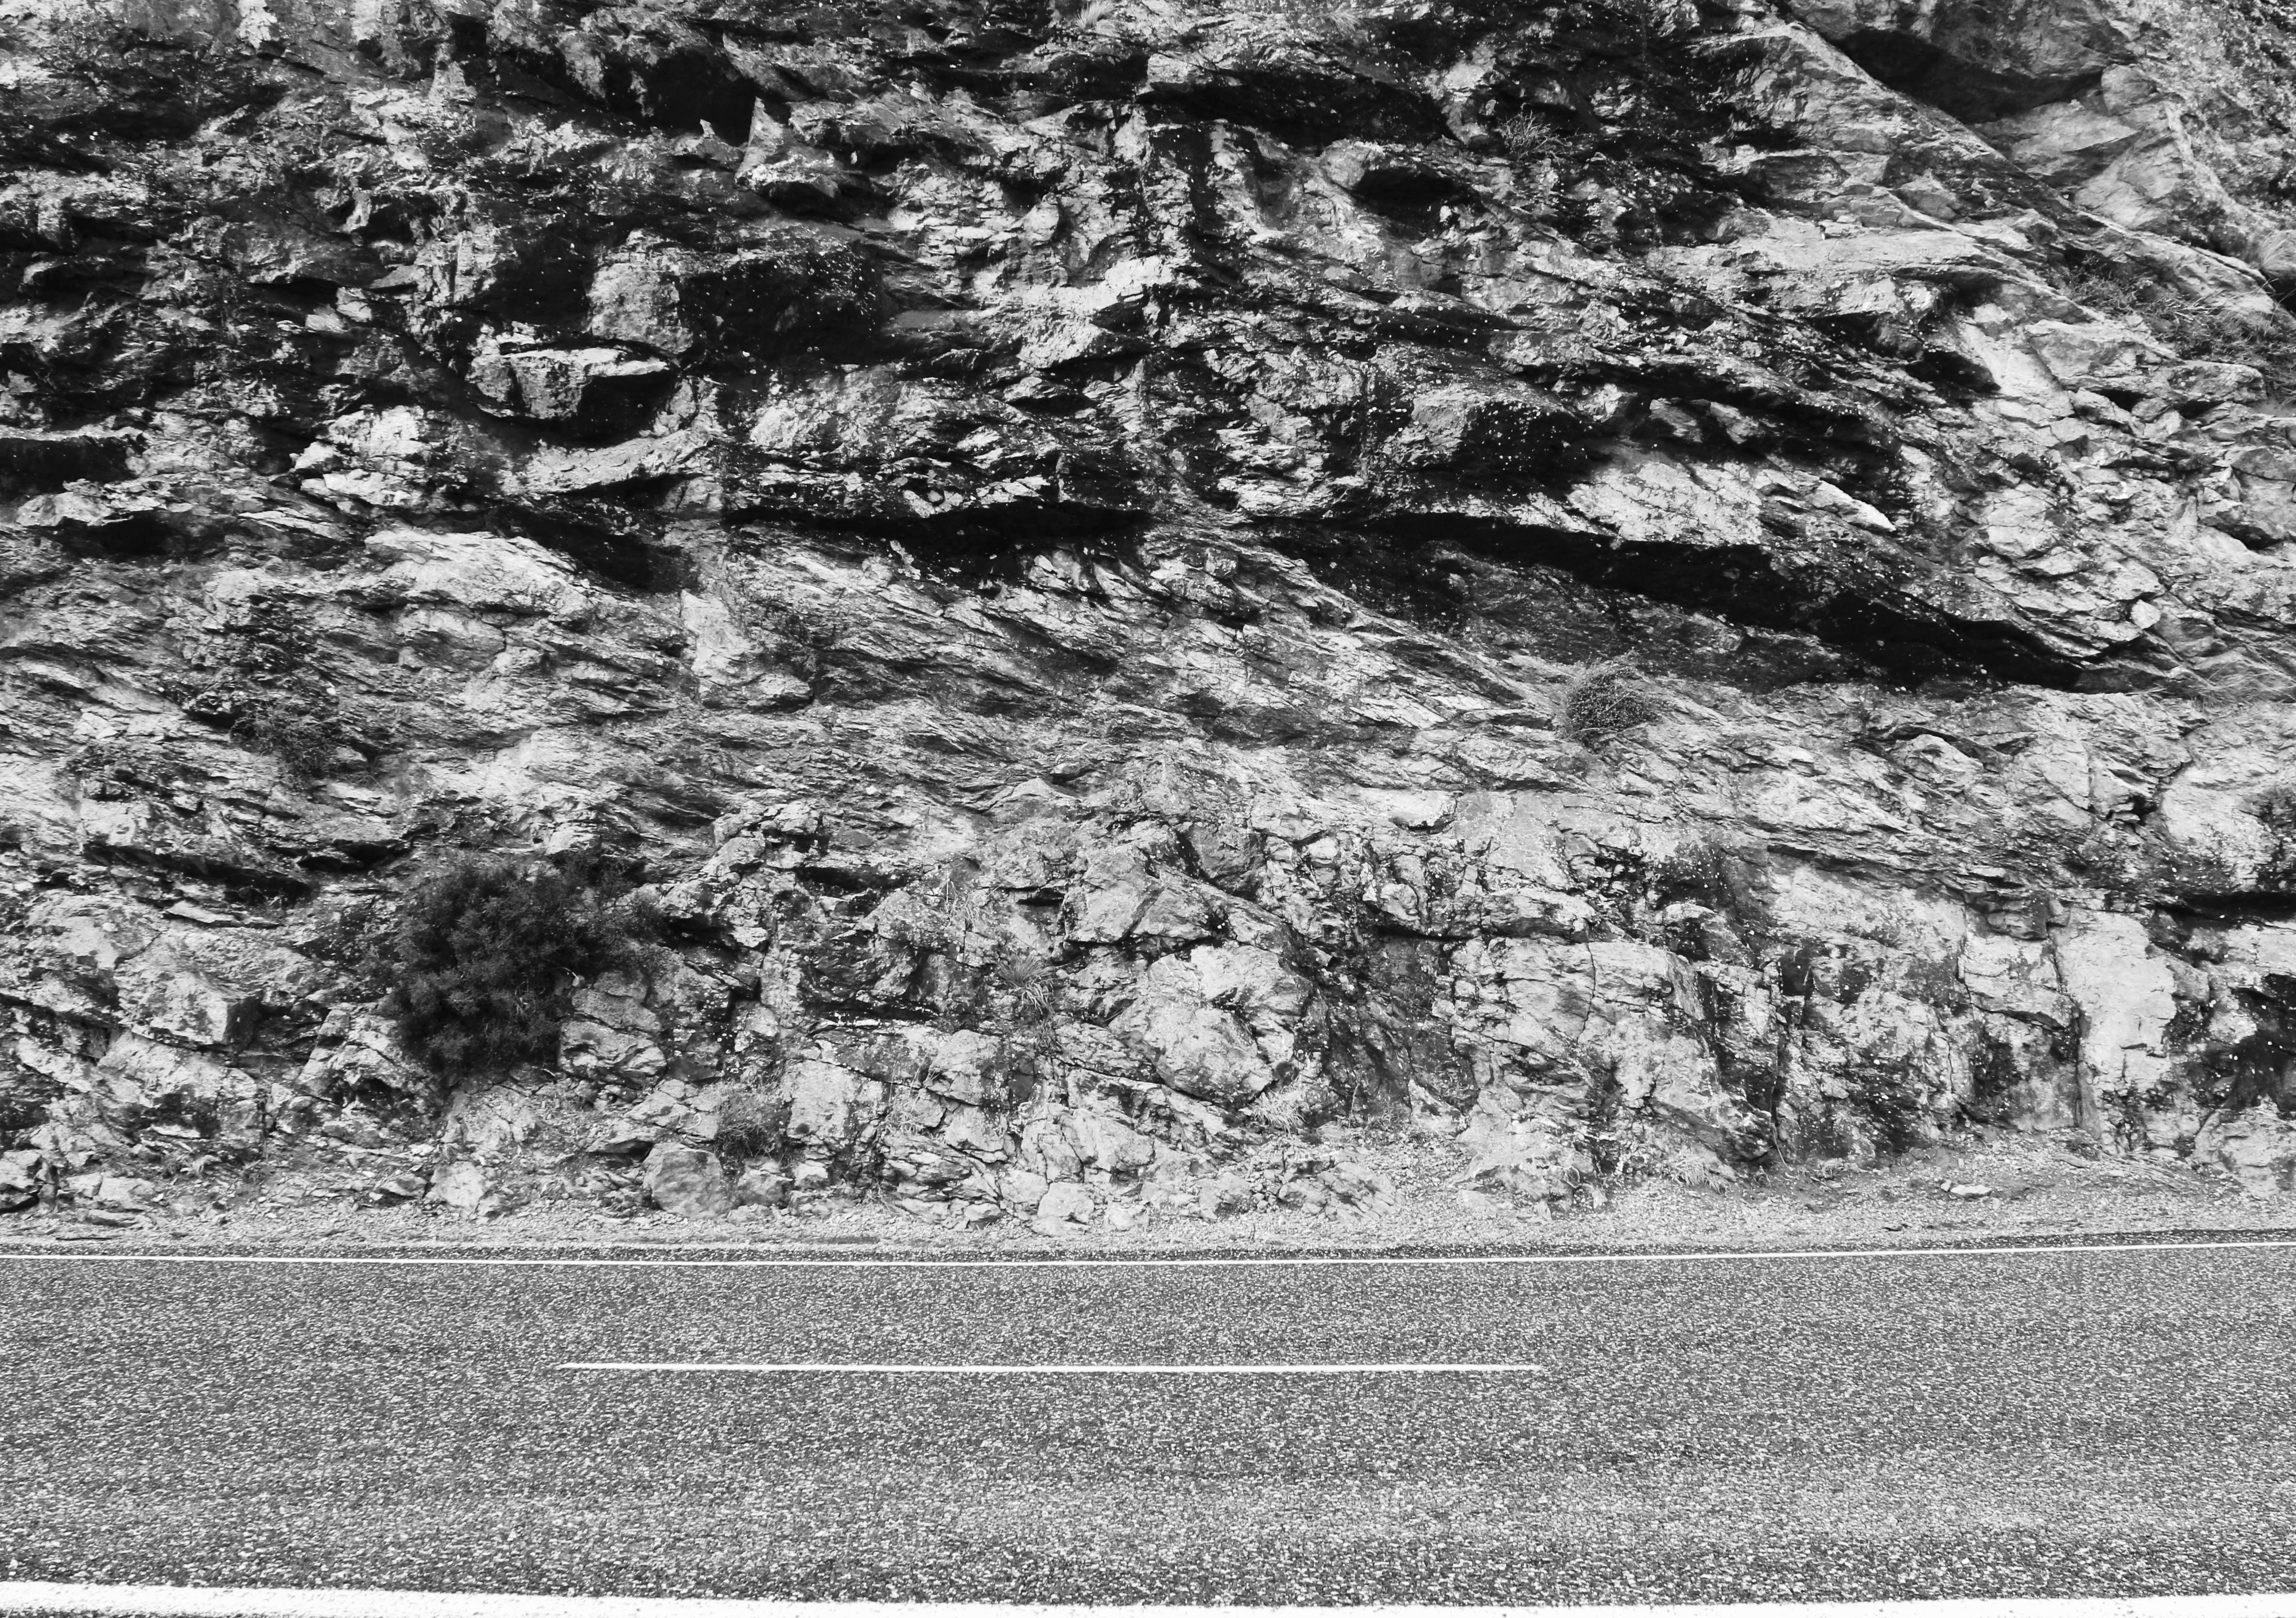
tree, black and white, asphalt, soil, monochrome, sketch, drawing, monochrome photography, ancient history